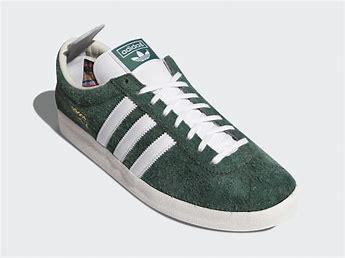
Brand: Adidas
Model: Gazelle Bold